Scientific Knowledge and Its Social Problems

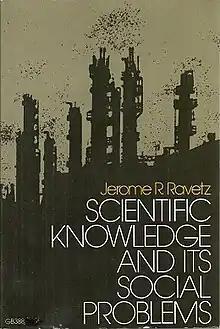
1973 p/b edition Transaction Publishers

Scientific Knowledge and Its Social Problems is a 1971 book by Jerome Ravetz. It contains a reasoned illustration of science as a social process with all the failing and imperfections of human endeavors.